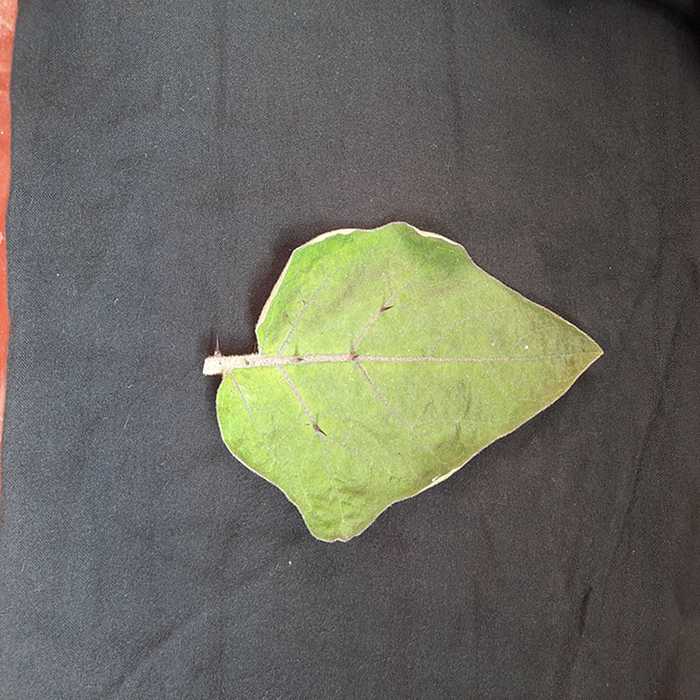
Plant: Eggplant
Label: Eggplant fresh leaf